Great American Songbook

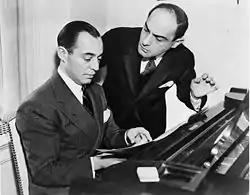
Richard Rodgers and Lorenz Hart

According to the Great American Songbook Foundation: The "Great American Songbook" is the canon of the most important and influential American popular songs and jazz standards from the early 20th century that have stood the test of time in their life and legacy. Often referred to as "American Standards", the songs published during the Golden Age of this genre include those popular and enduring tunes from the 1920s to the 1950s that were created for Broadway theatre, musical theatre, and Hollywood musical film.